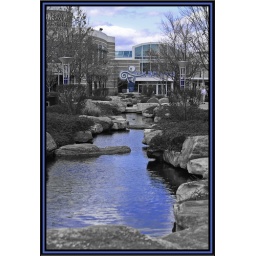
Used the Lightroom preset to replace everything except blue with greyscale and bumped up the blue in the river and sky.